Mathijs Bouman

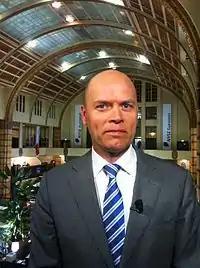
Mathijs Bouman, in the TV studio of the Amsterdam Stock Exchange.

Mathijs Nicolaas Bouman (born 1 May 1966) is a Dutch economist and journalist. He is a regular contributor to the TV programs "RTL Z" and "De Wereld Draait Door" and writes columns for "Het Financieele Dagblad" and the business website Z24.nl. A critic of the Dutch Polder model, in which "bad luck is officially forbidden" and "accidents are banned", he is referred to as a market liberalist, and as a prominent opinion builder whose Twitter account is recommended for "peppered" opinions.